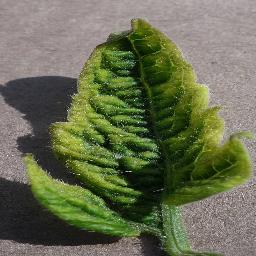
Label: Tomato___Tomato_Yellow_Leaf_Curl_Virus